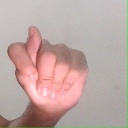
अक्षर: ट